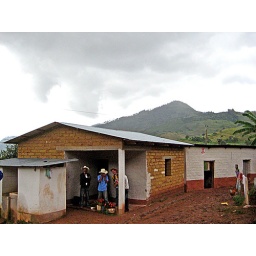
A home in the mountains of Honduras.